Clay Trotting Horses

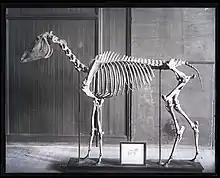
Mounted Skeleton of Horse, "Old Henry Clay"

Clay trotting horses were an American strain of trotting horse during the 19th century that is no longer existent, but has descendants in the Standardbred.